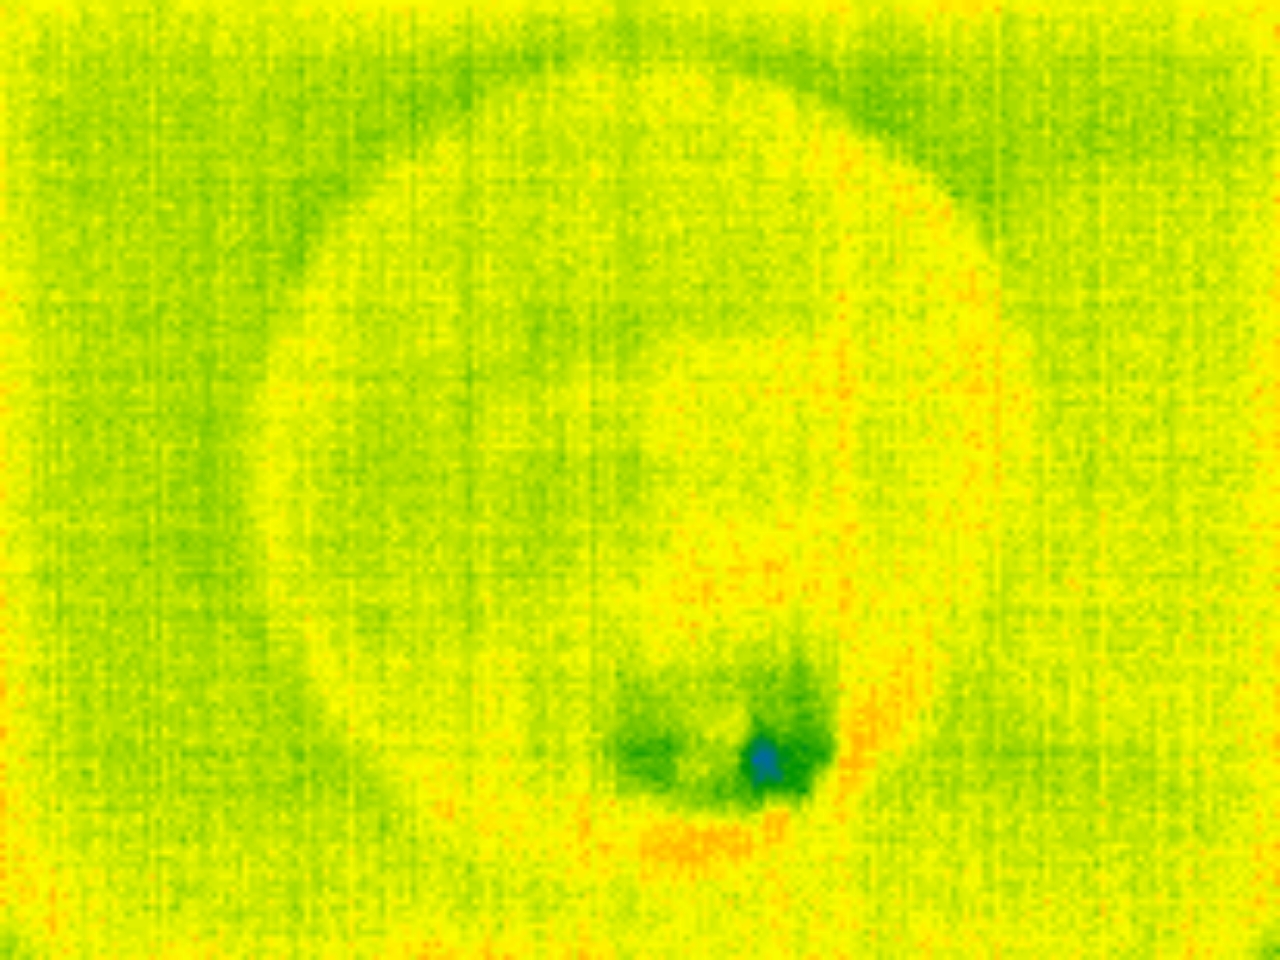
Label: No Defect